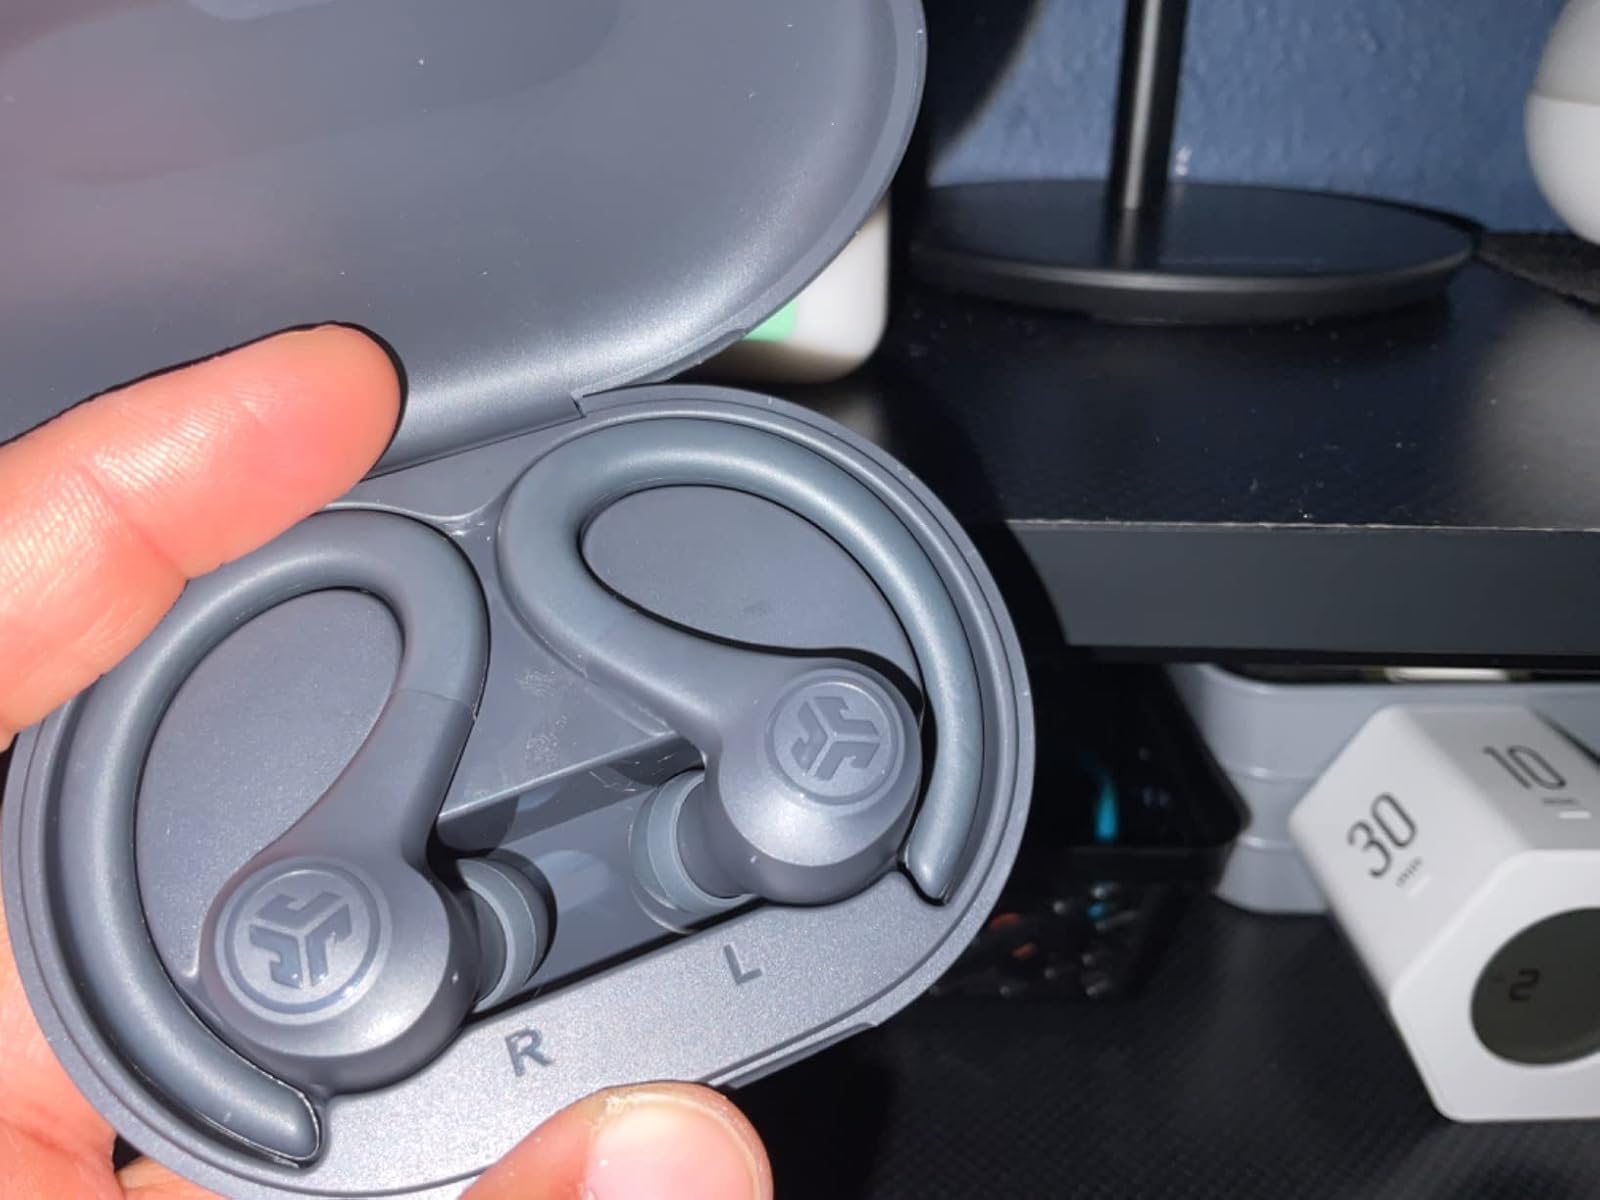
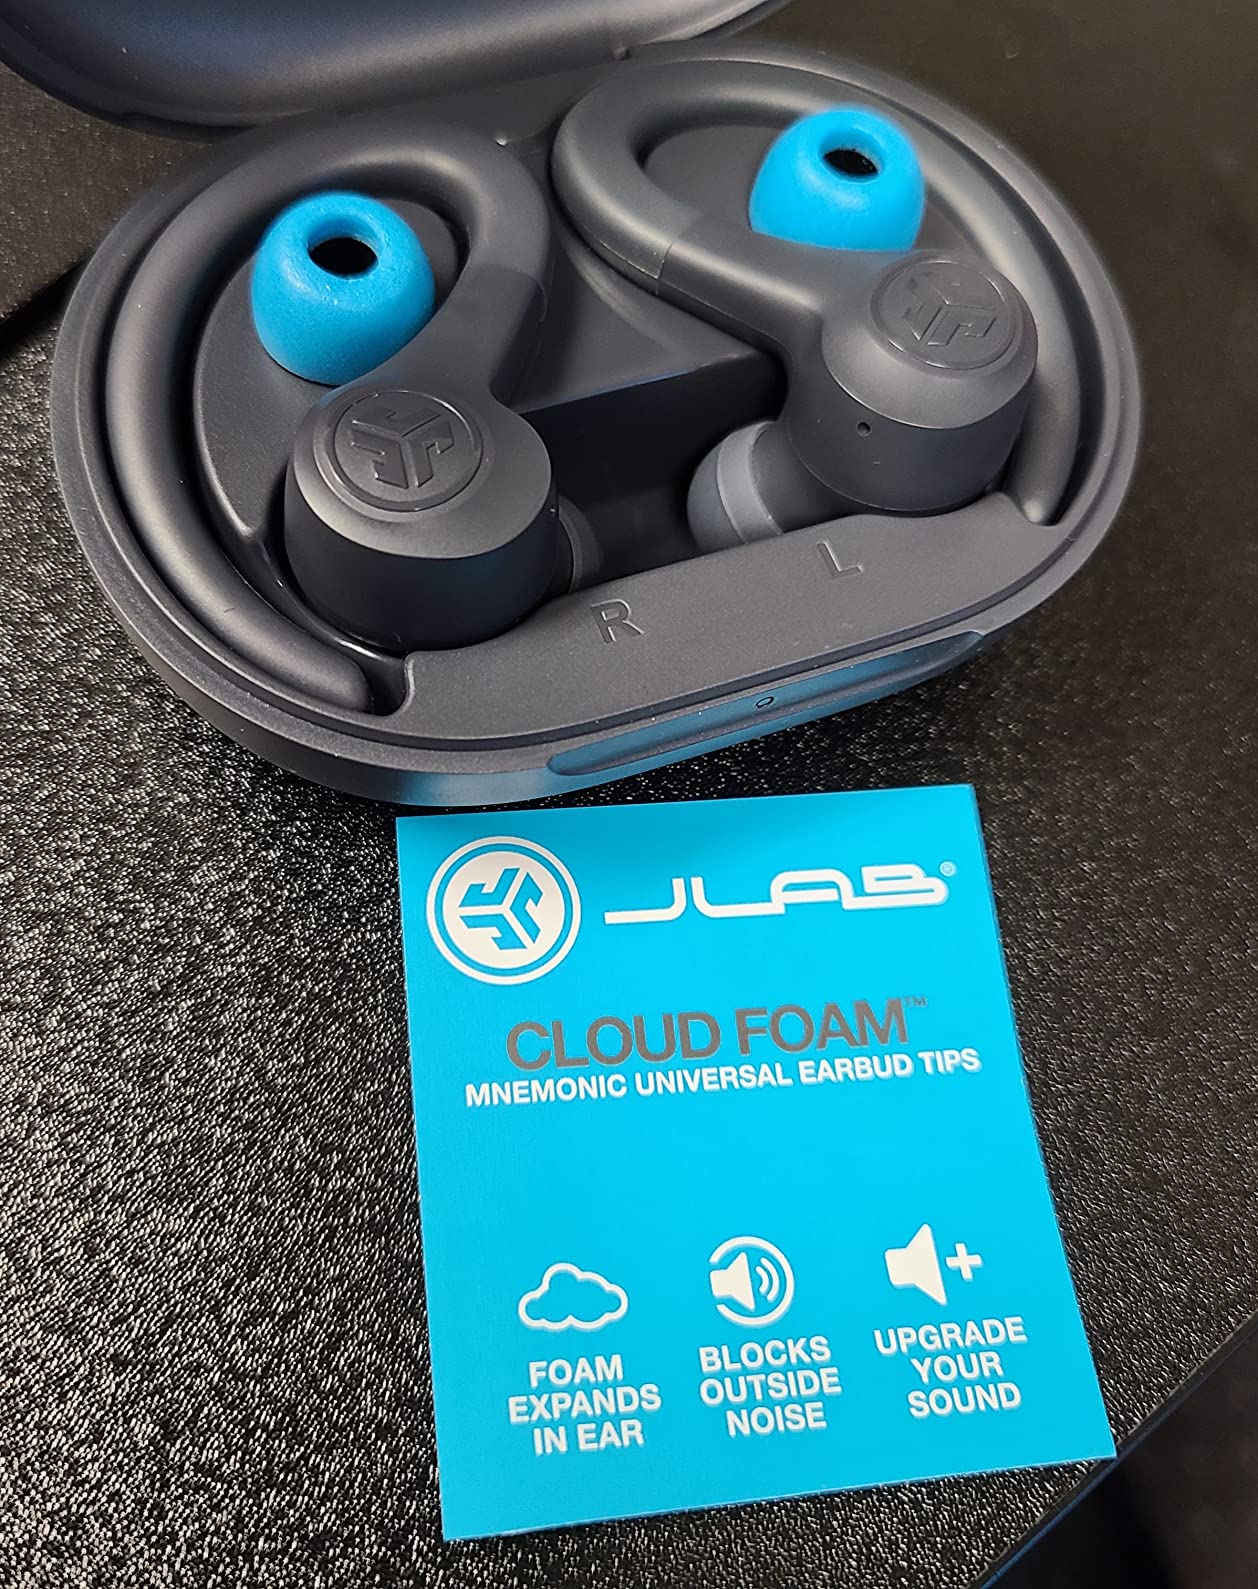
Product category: earbuds
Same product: yes